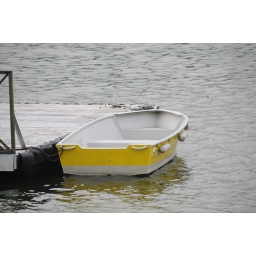
boat by the bridge